List of NCIS characters

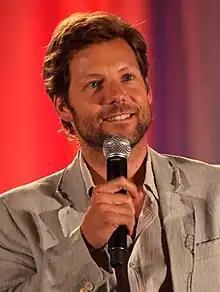
Jamie Bamber appears as Jake Malloy

Jake Malloy (Jamie Bamber) is NCIS Agent Ellie Bishop's ex-husband and an attorney for the National Security Agency. He becomes friends with Ellie's boss, SSA Leroy Jethro Gibbs. After her transfer from the NSA to NCIS, Jake and Ellie's marriage begins to show signs of stress, which he disingenuously attributes to the fact that they can no longer talk about their day with each other like they used to. However, it is revealed, in the season 13 episode 9 "Day In Court", that Jake has been dishonest, having an affair with fellow NSA employee Taylor Matthews. Following this revelation, Bishop returns home to Oklahoma for some time to herself. Then in the "Spinning Wheel", Jake comes to Bishop and makes attempts to apologize for the infidelity, but she recognizes that an affair is only a symptom of a wider pattern and tells him that their marriage is over.